Eddie Van Halen

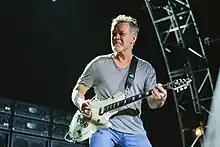
Van Halen performing in 2014

Van Halen engaged in several projects outside of his band, including solo work and partnerships with his brother on film soundtracks such as "The Wild Life" in 1984, "Twister" 1996, and "Sacred Sin" in 2006, as well as musical collaborations with Kiss bassist Gene Simmons, singer-songwriter Nicolette Larson, Queen guitarist Brian May, Sammy Hagar, Black Sabbath, Roger Waters, Toto guitarist Steve Lukather, and LL Cool J.